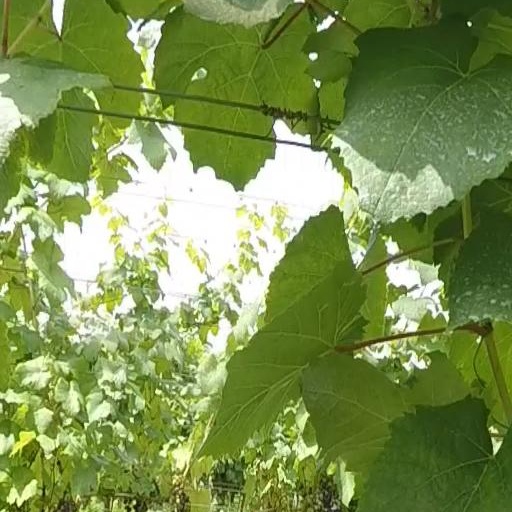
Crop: grape